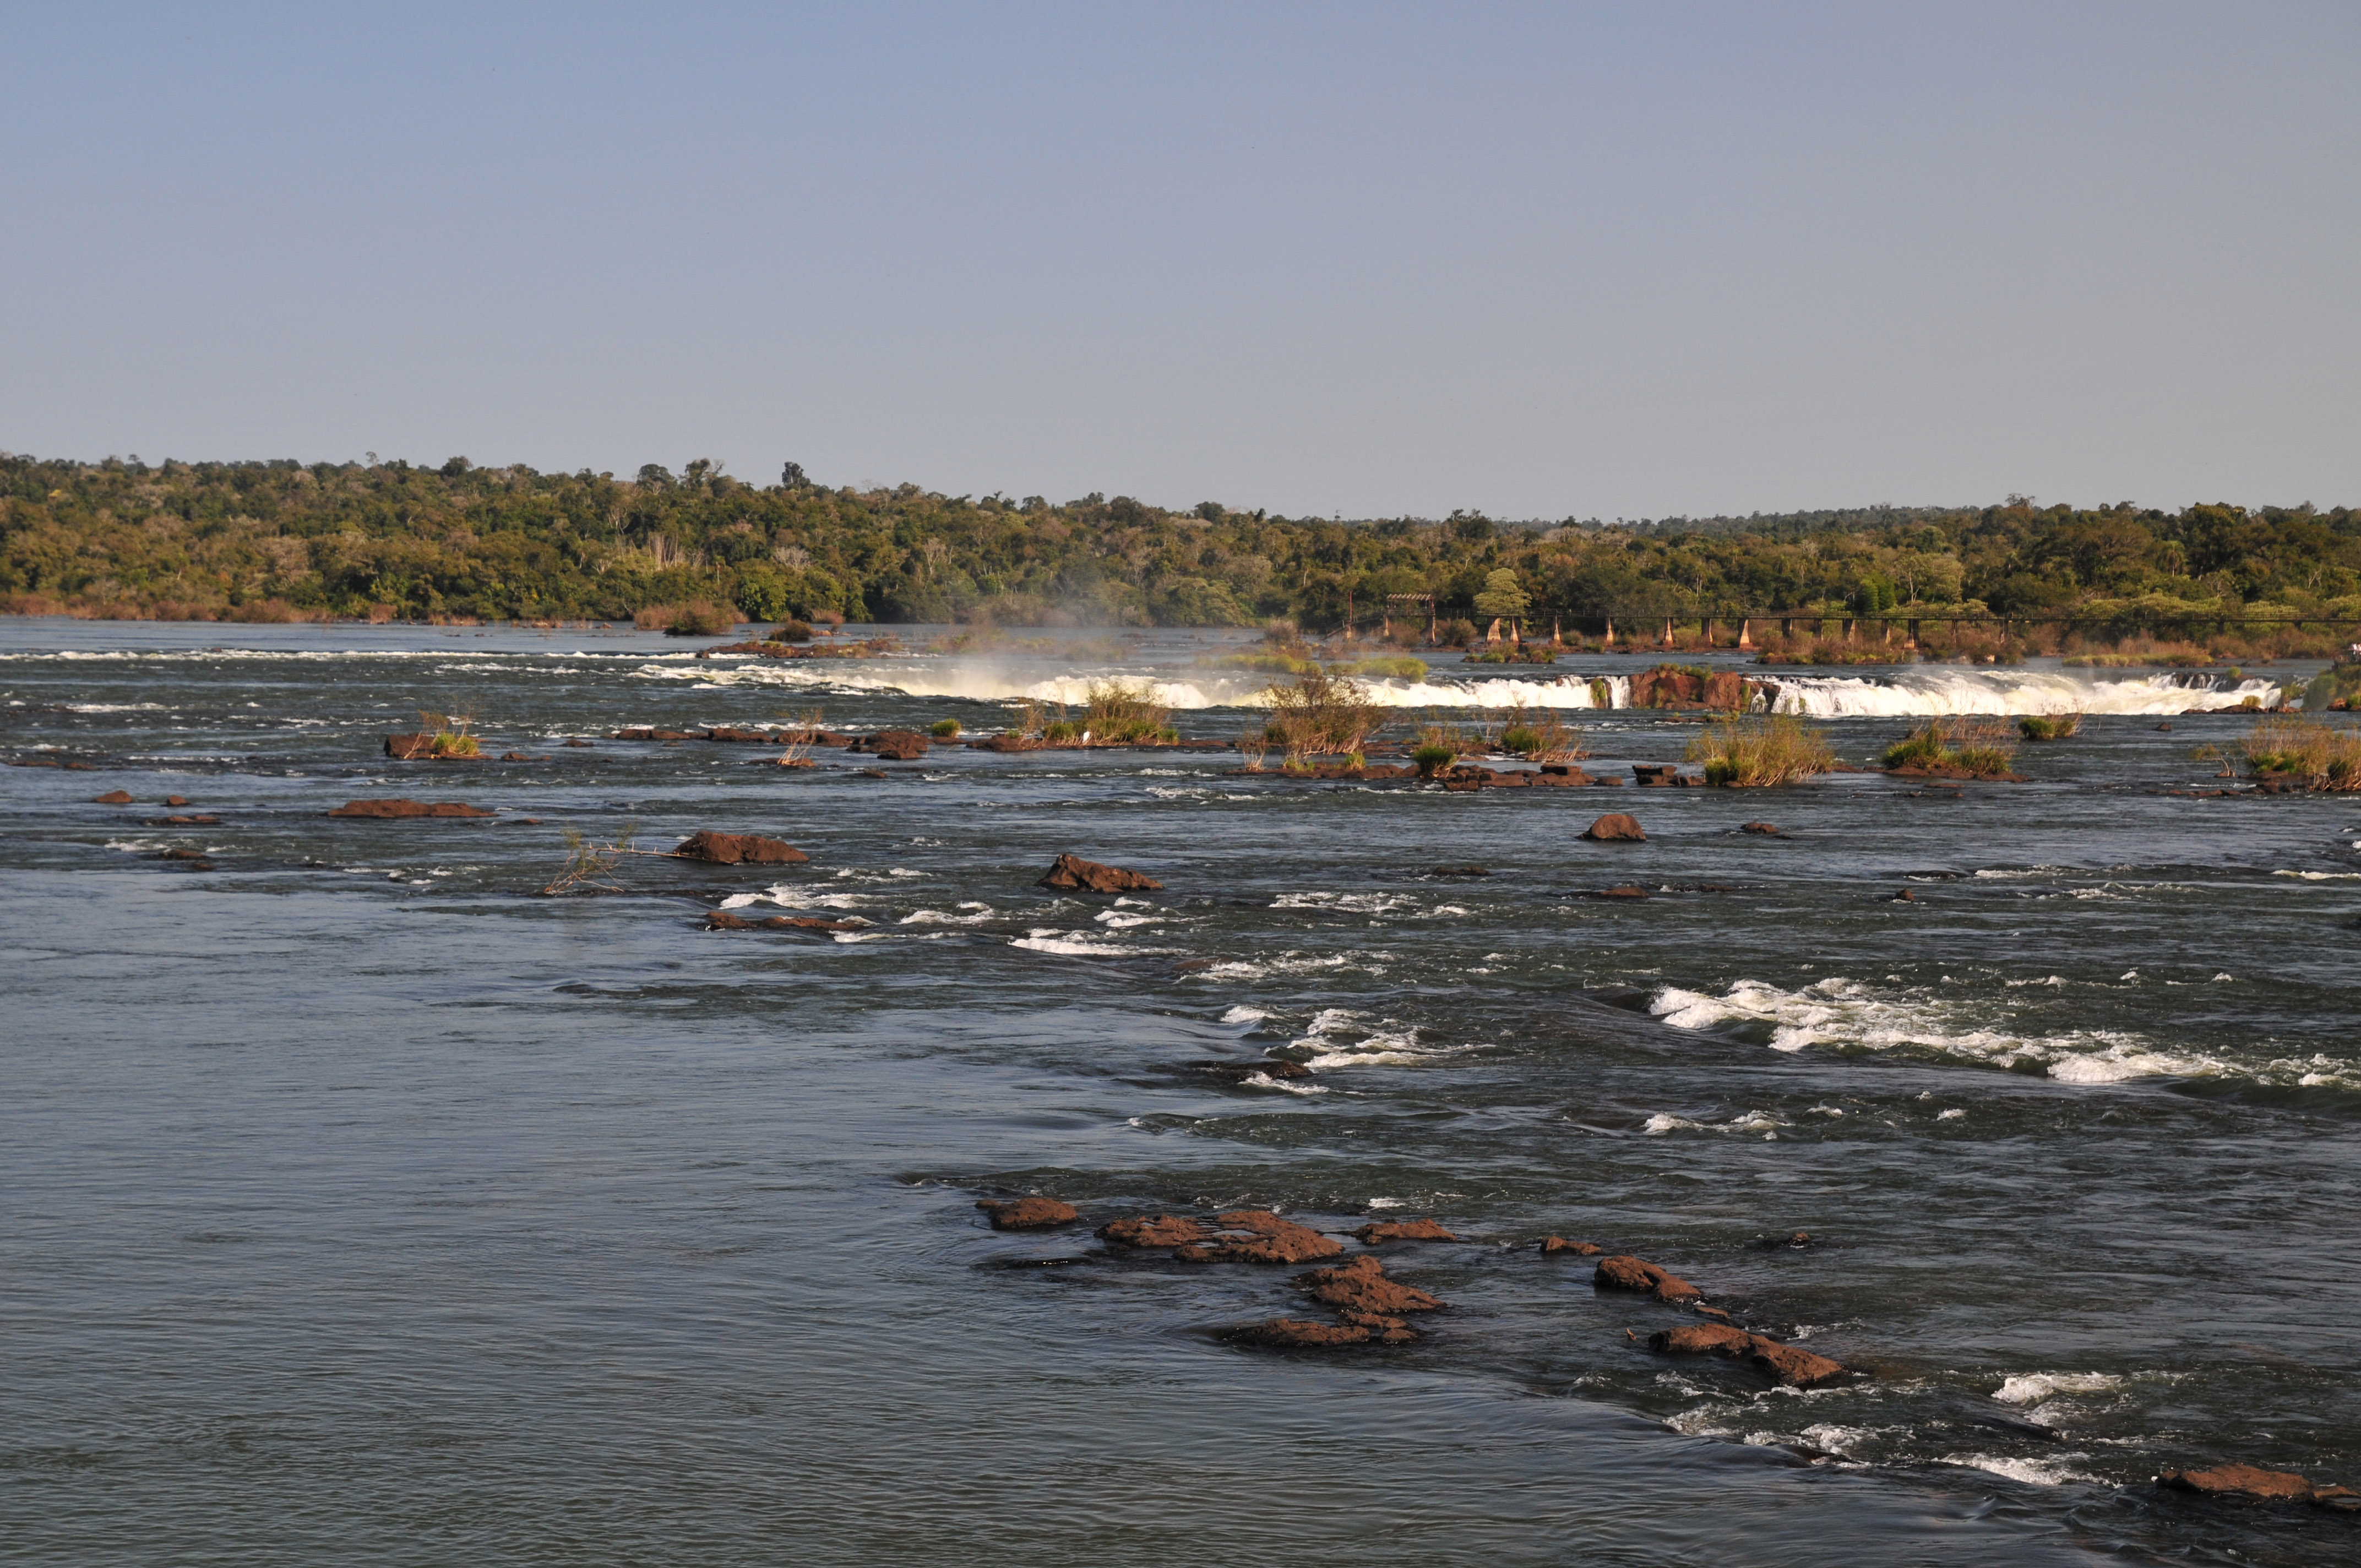
beach, sea, coast, water, rock, ocean, boat, shore, wave, river, vehicle, bay, nikon, body of water, boating, wetland, argentina, brasil, iguazu, d300, approved, mudflat